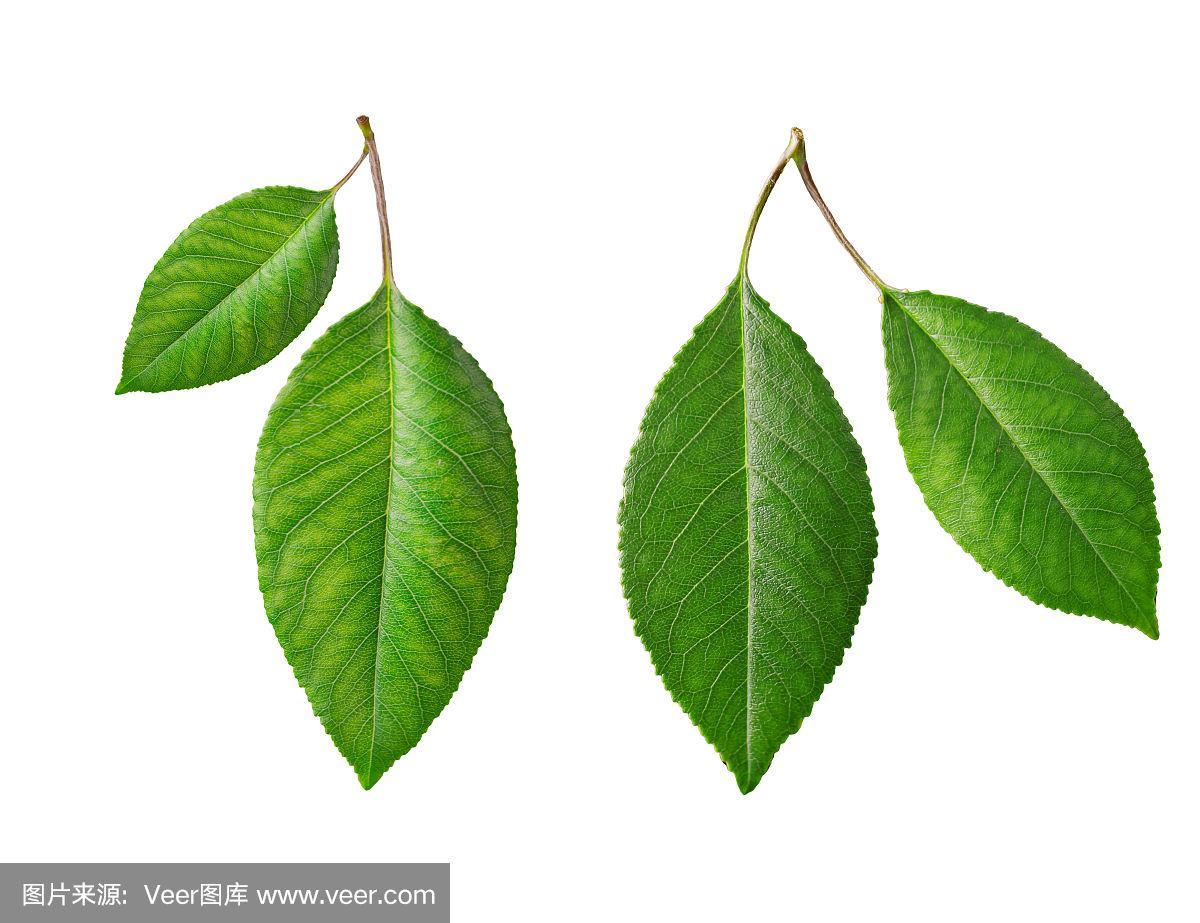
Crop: cherry
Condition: healthy